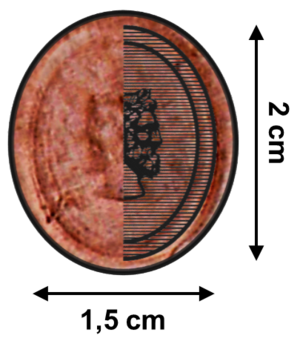
Sceau Ellebodius (1576)
Nicaise Elleboode ou Nicasius Ellebode est un enseignant, médecin, philosophe, philologue, traducteur, conseiller, collectionneur et poète flamand du XVIᵉ siècle, né à Cassel, en 1535, mort à Pozsony, le 4 juin 1577. Les chercheurs contemporains le considèrent comme l'un des plus éminents philologues grecs de son siècle. En effet, dans les dernières années, de nombreuses contributions élogieuses ont été écrites dans la littérature professionnelle internationale et hongroise. Il est notamment particulièrement remarquable dans l'émendation, l'explication et la traduction latine de divers textes dont ceux d'Aristote et d'Aristophane. Il a également parcouru l’Europe. À ce titre, il a relié les extrémités des possessions de la maison de Habsbourg. En plus d'Erasmus et de Justus Lipsius, il est important de mentionner Ellebaudt en tant que figure importante des relations entre les Pays-Bas espagnols et la Hongrie à l'heure de l’humanisme. Bien que ces trois personnages ont joué un rôle important dans la vie spirituelle du bassin des Carpates, seul Ellebaudt vivait et travaillait géographiquement en Hongrie.